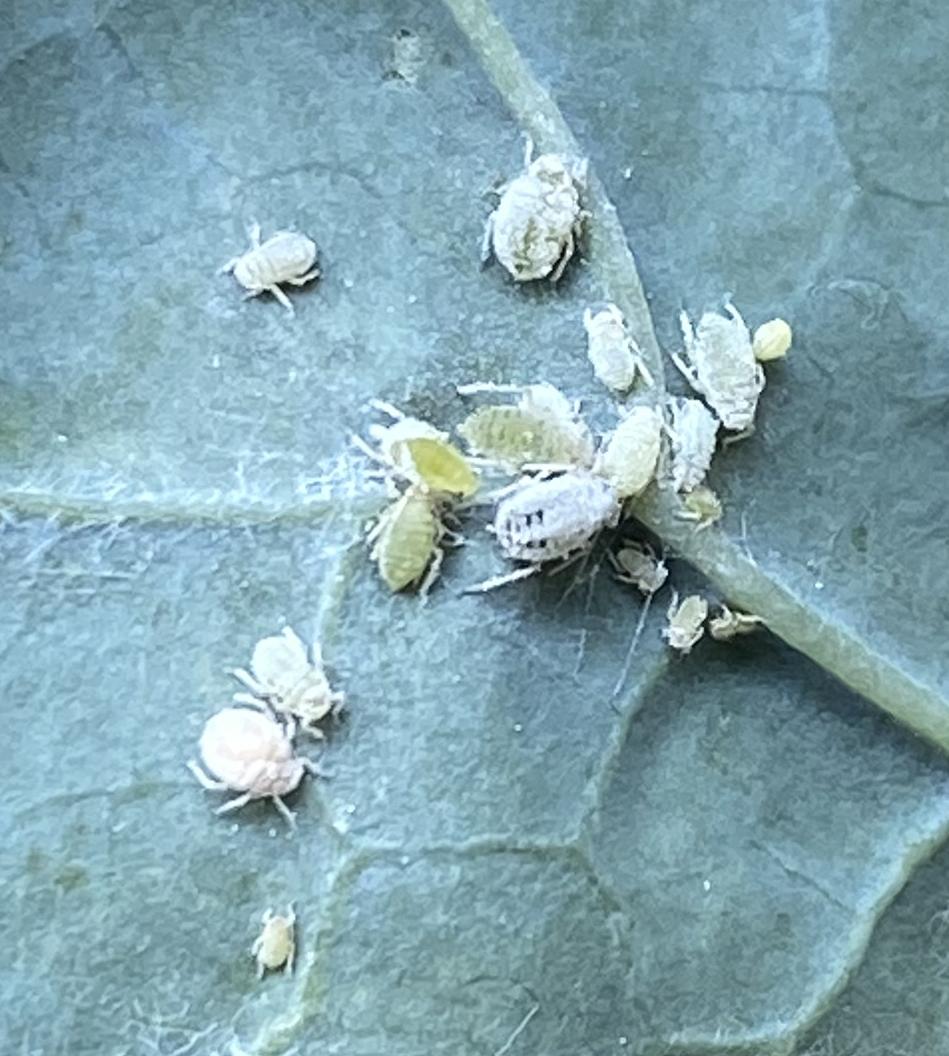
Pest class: cabbage_aphid